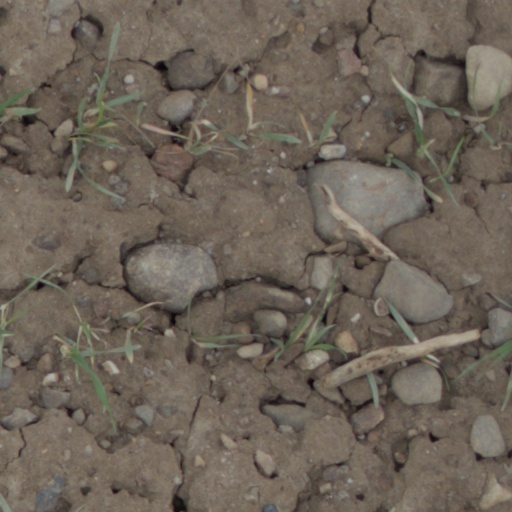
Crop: wheat